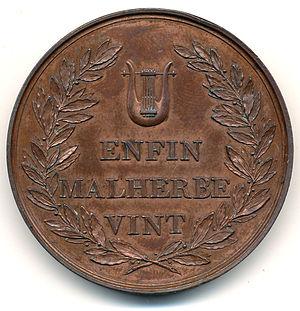
Revers de la médaille de Malherbe, par Gatteaux, pour la ville de Caen, 1815, cuivre 41mm
François de Malherbe est un poète français, né à Caen vers 1555 et mort à Paris le 16 octobre 1628. Il est le fils de François, écuyer, seigneur de Digny, conseiller au bailliage et présidial de Caen, et de Louise Le Vallois.